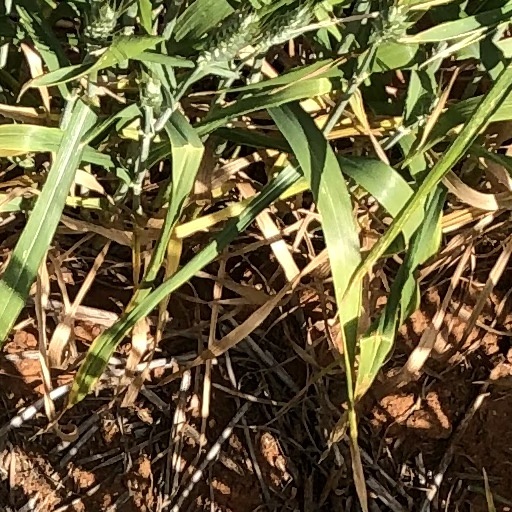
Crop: wheat